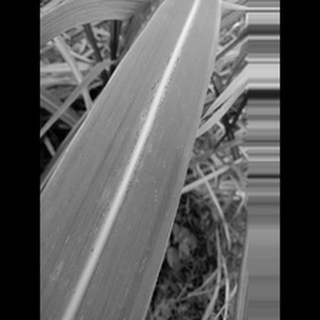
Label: sugarcane_rust